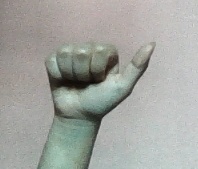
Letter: dhad